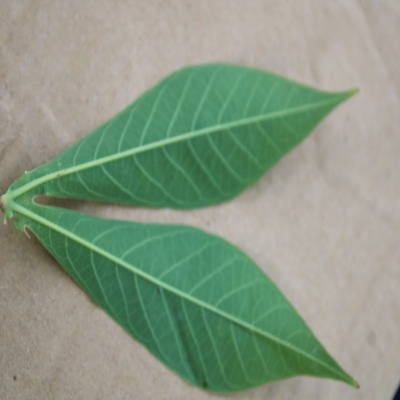
Crop: Cassava
Condition: healthy